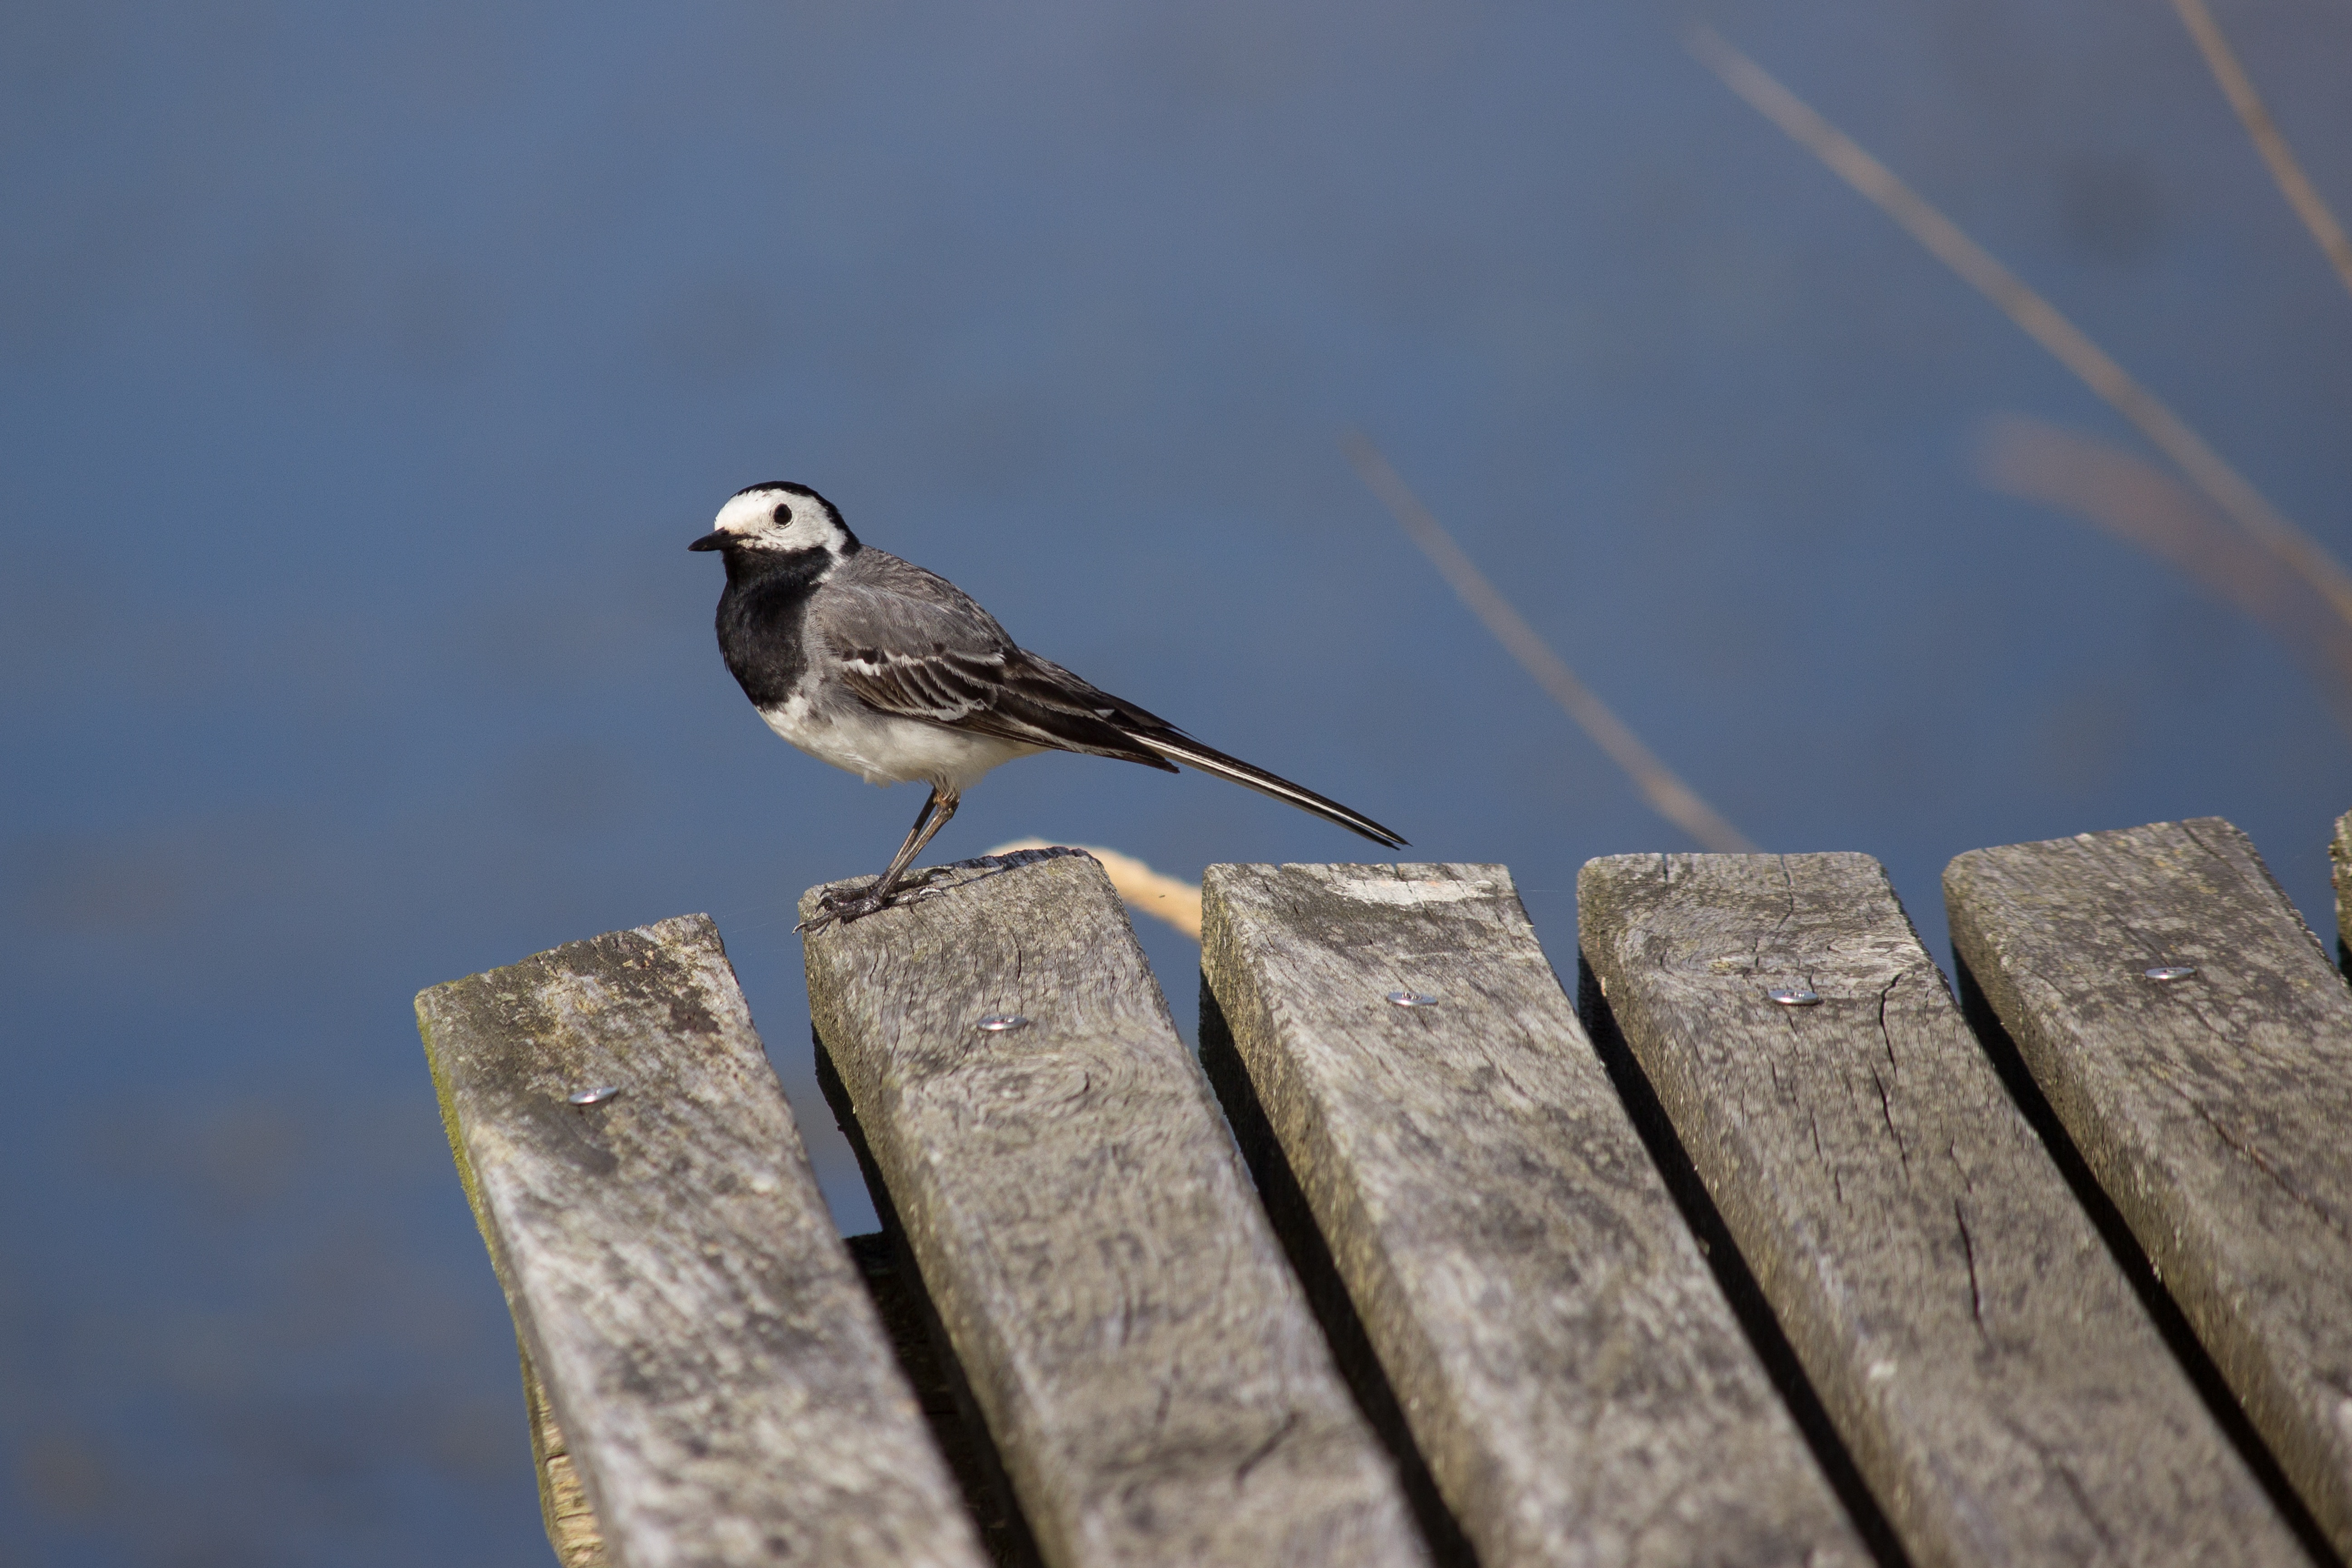
nature, branch, bird, wing, lake, wildlife, beak, blue, fauna, stalk, songbird, vertebrate, sparrow, swallow, nature conservation, nature reserve, white wagtail, motacilla alba, wippschwanz, old world flycatcher, perching bird